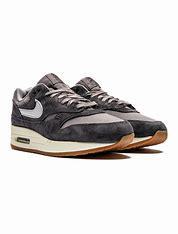
Brand: Nike
Model: Air Max 1 G